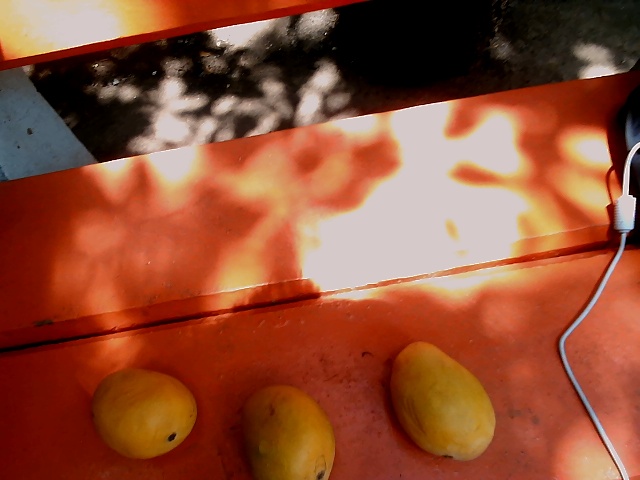
Label: Ripe_Mango